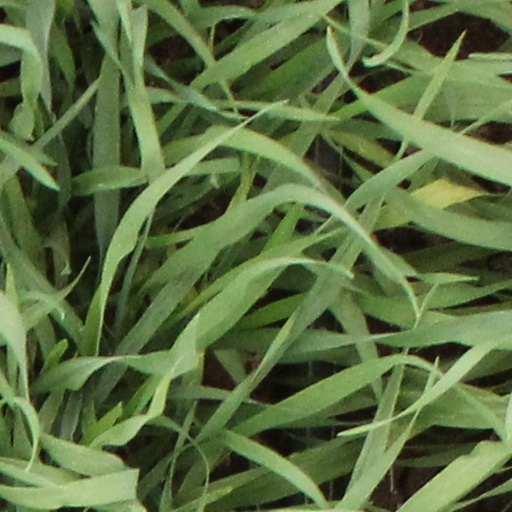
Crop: wheat